Cộng Hòa Barracks

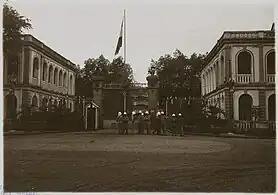
The Caserne de l'Infanterie in 1928-30

The Cộng Hòa Barracks ("Republic barracks", Vietnamese: ) were the barracks of the Presidential Guard of South Vietnam. It was located in the centre of Saigon, near the Gia Long Palace and the Independence Palace.